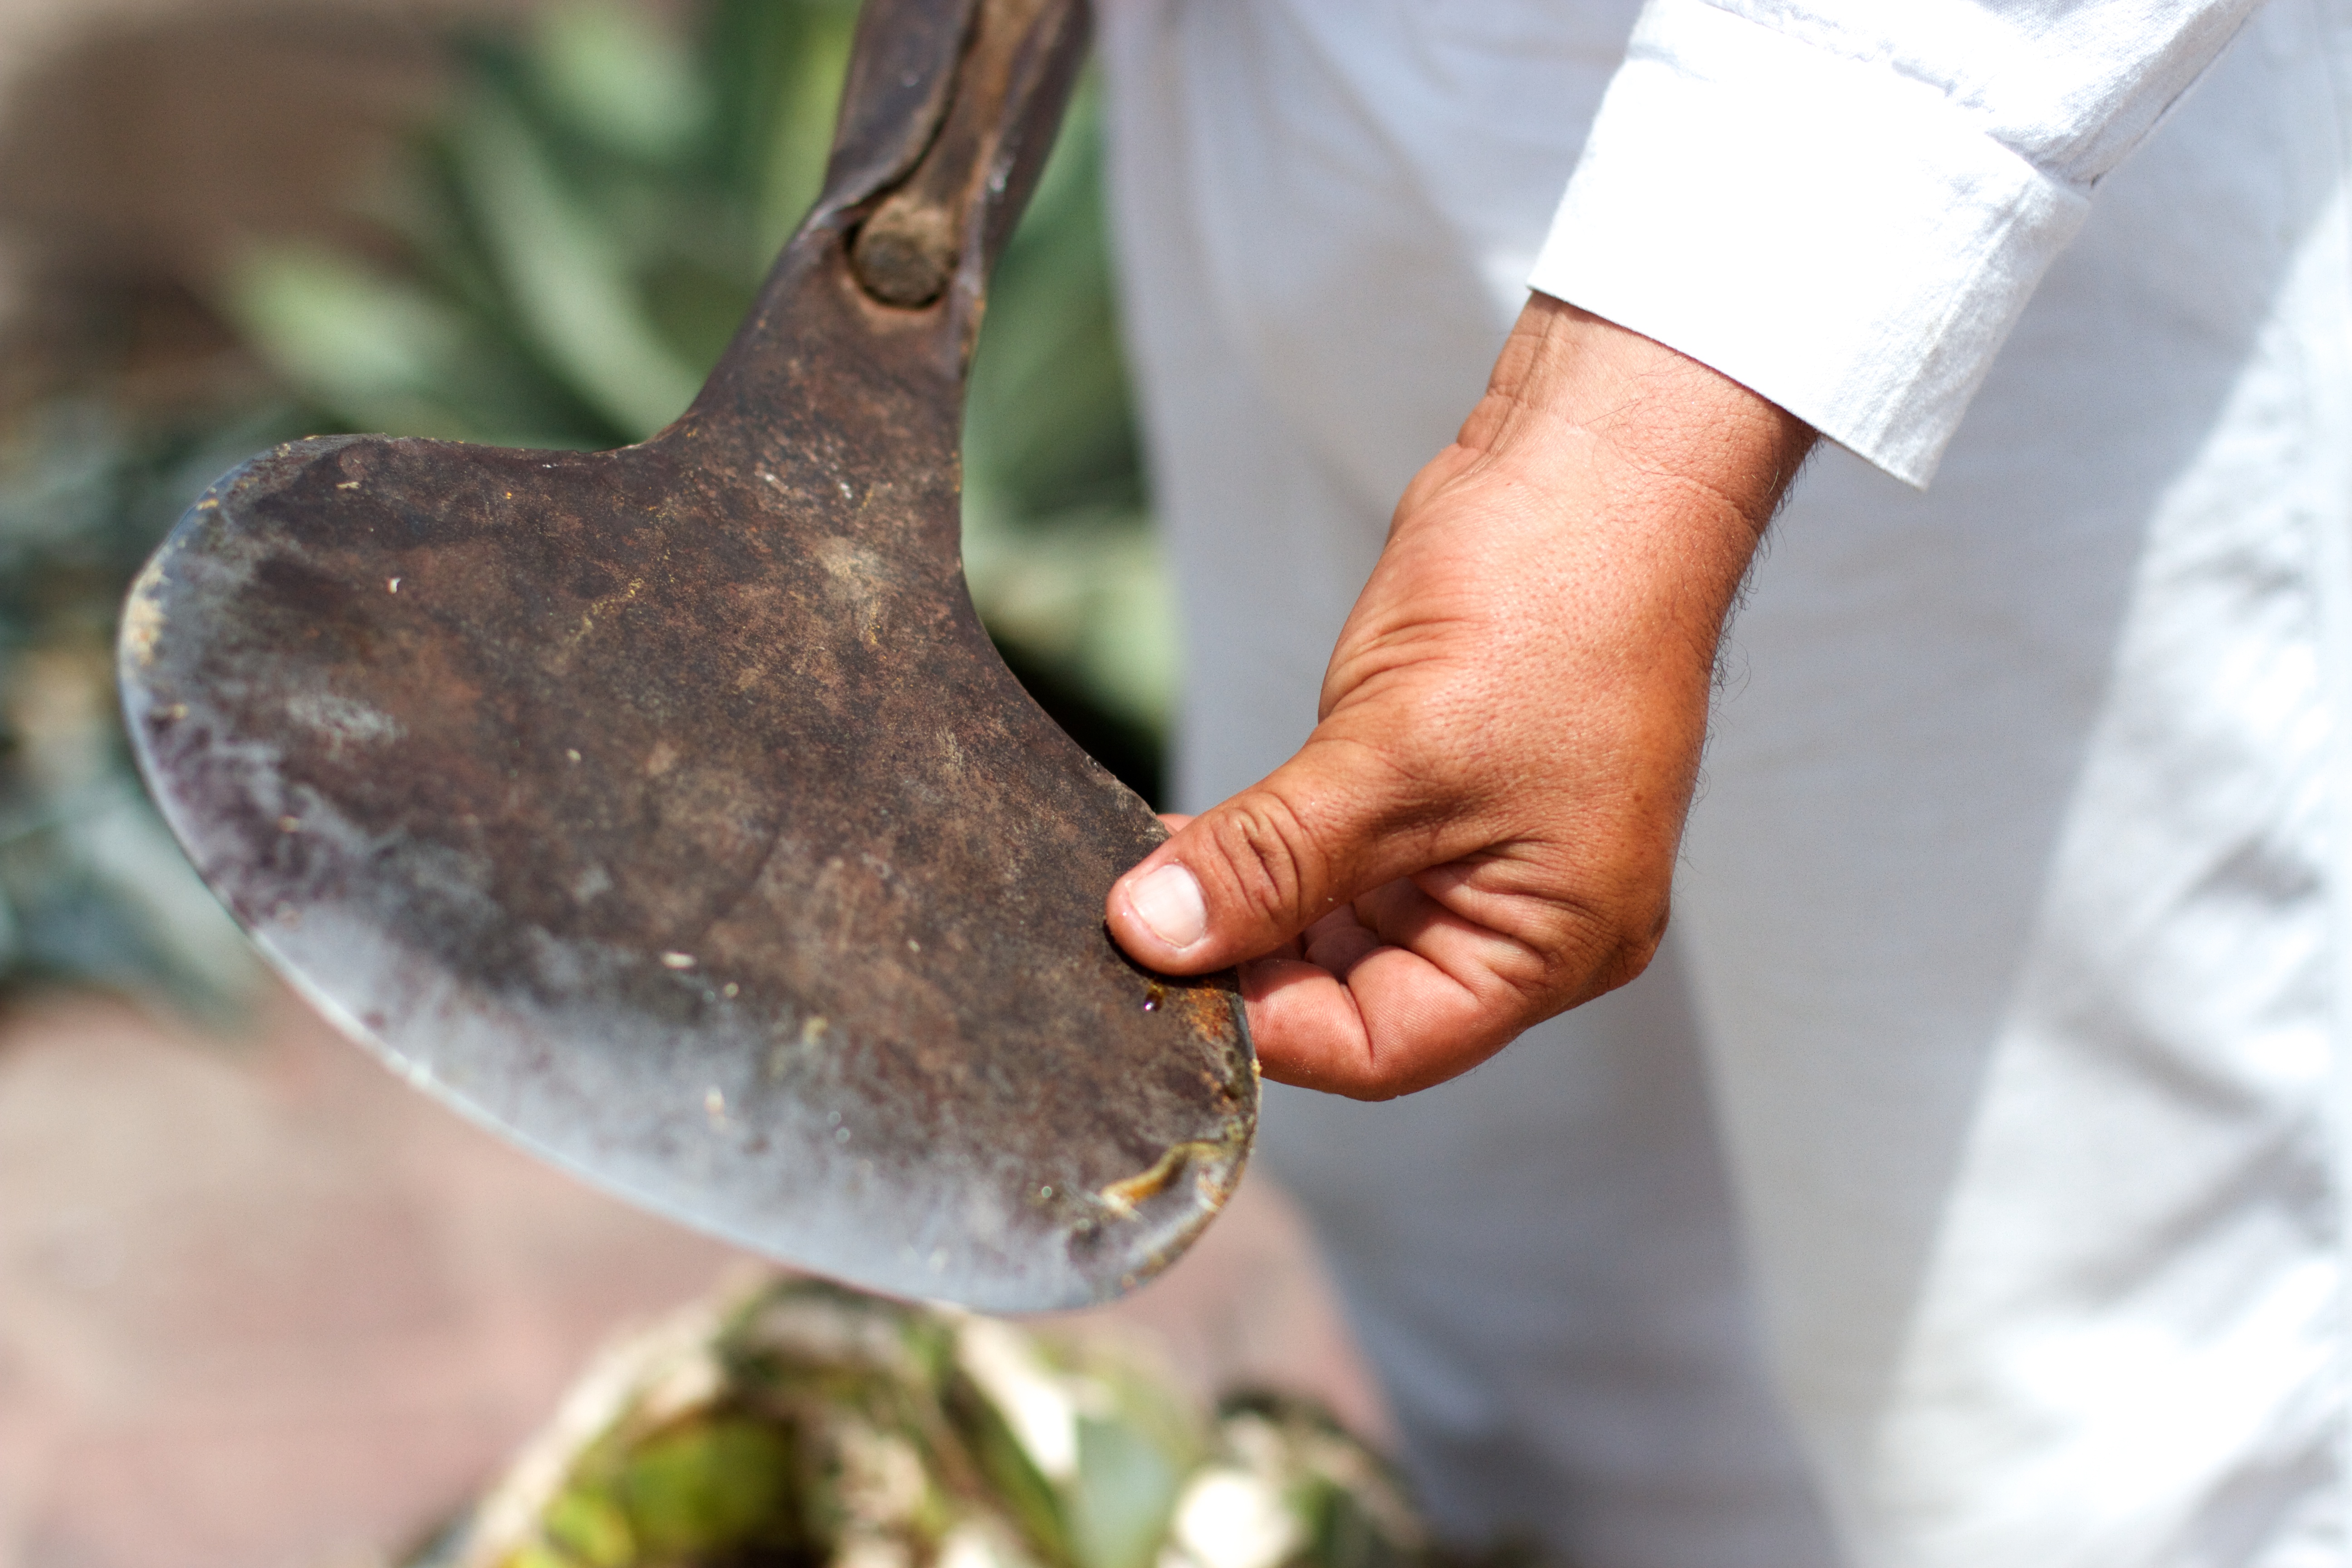
hand, produce, sense